Rennes-le-Château

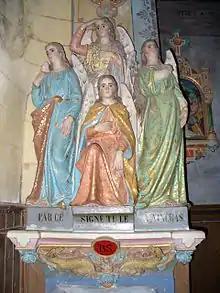
The Holy Water Stoup, surmounted by four Angels and featuring the inscription "By that sign you shall overcome him" and below, two Basilisks topped by the "BS" monogram

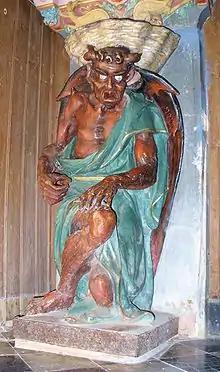
The figure of the demon Asmodeus supporting the Holy Water Stoup.

Inside the church, one of the figures installed by Saunière was of the demon Asmodeus holding up the holy water stoup. Its original head was stolen in 1996 and has never been recovered. A devil-like figure holding up the holy water stoup is a rare and unusual choice for the interior decoration of a Church but not exclusive to the Church of Saint Mary Magdalene; a similar subject can be seen in the in Montréal, a short distance from Rennes-le-Château.